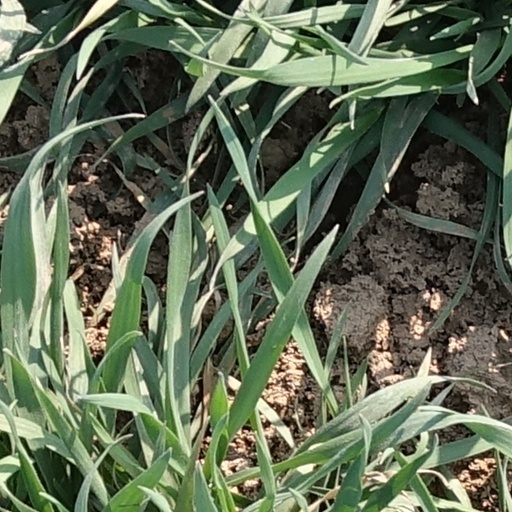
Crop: wheat